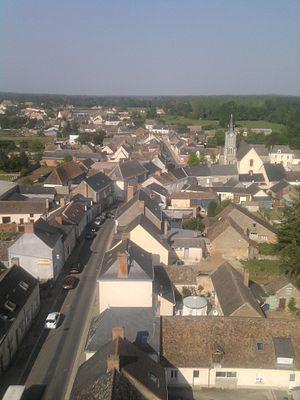
Vue de mézeray, dans la sarthe
Mézeray est une commune française, située dans la région Pays de la Loire, dans le département de la Sarthe et dans le canton de Malicorne-sur-Sarthe. La commune de Mézeray était rattachée depuis le 16 décembre 1994 à la communauté de communes du Pays Malicornais. Après la dissolution de cette dernière au 1ᵉʳ janvier 2014, la commune fait partie, depuis cette même date, de la communauté de communes du Val de Sarthe.